Clementina Carneiro de Moura

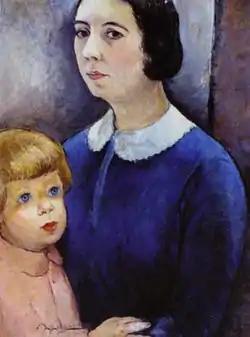
Self-portrait of the artist with her son

In 1947 she travelled throughout the country, investigating Portuguese decorative arts, namely the production of quilts, embroidery and traditional lace. Several publications resulted from this research. She became a world export on embroidery, particularly for quilts or bedspreads, and also travelled outside Portugal to research the topic. Her interest in Portuguese crafts was part of a movement among artists in Europe and elsewhere to preserve and renew traditional techniques, promoted by artists such as Sonia Delaunay and Sophie Taeuber-Arp. Although some of her research was published by the "Estado Novo's" Mocidade Portuguesa Feminina (MPF - Female Youth Movement), she and her family remained constant opponents of the dictatorship. She belonged to the "Associação Feminina Portuguesa para a Paz" (Portuguese Women's Peace Association - AFPP) in the 1940s and 1950s and to the "Conselho Nacional das Mulheres Portuguesas" (CNMP - National Council of Portuguese Women), which was closed down by the "Estado Novo" in 1947. Before its closure the CNMP, under the guidance of Maria Lamas, organised an exhibition of three thousand books by 1400 women authors from thirty countries, which filled the Great Hall of Fine Arts at the University of Lisbon. Together with two others, Carneiro de Moura made portraits of more than one hundred famous women, which covered the walls of the SNBA hall. She was the first woman to hold a management position at the SNBA, from 1950 to 1954.